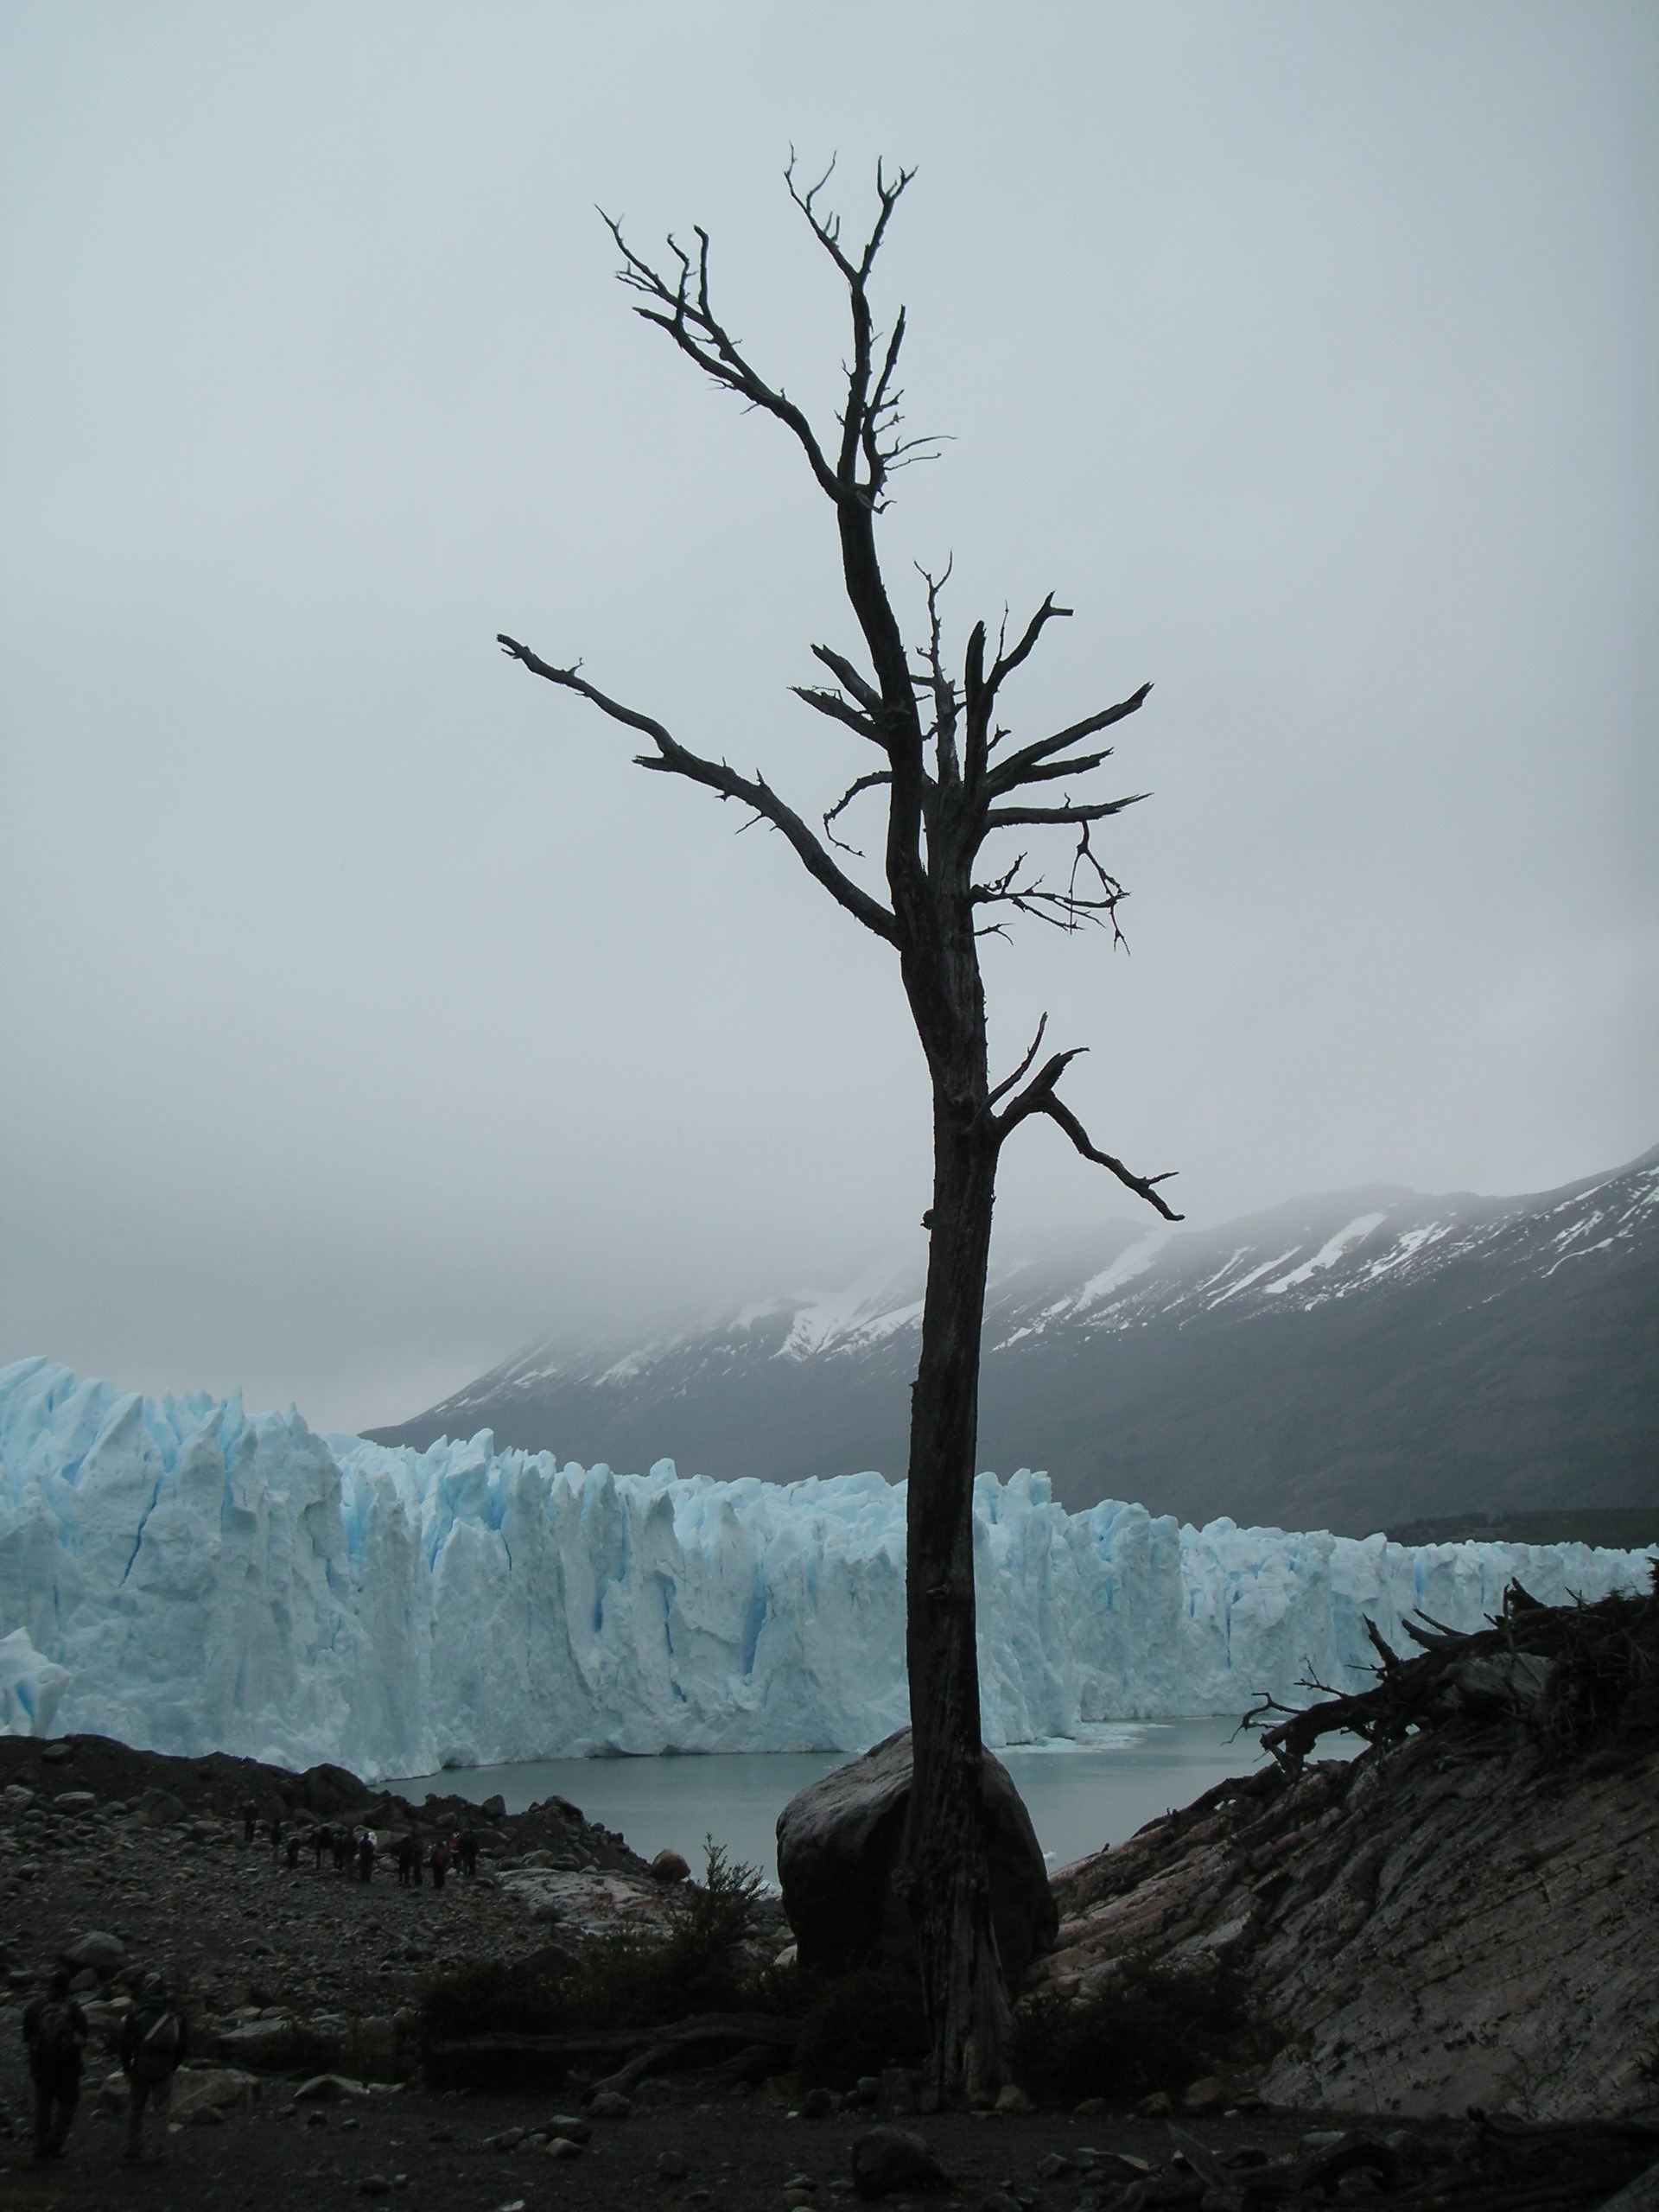
landscape, tree, nature, rock, wilderness, branch, mountain, snow, winter, plant, mist, glacier, weather, dead tree, chile, clouds, atmospheric phenomenon, woody plant, mountainous landforms